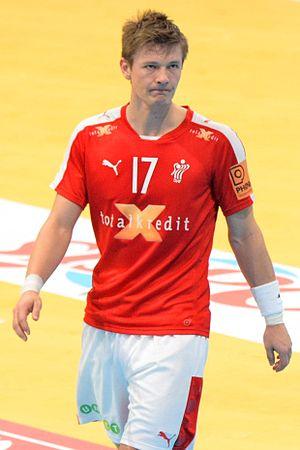
Le 10 janvier 2016 lors du match France / Danemark durant la Golden League à l'AccorHotels Arena (Paris).